Hinode Bridge

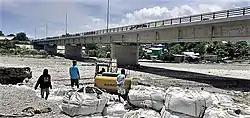
The bridge in March 2022

The Hinode Bridge (known during the construction phase as the Comoro Bridge III) is a two-lane road bridge in the "suco" of , a western suburb of Dili, capital city of East Timor. It was built by a Japanese company, , between 2016 and 2018, with grant aid funding from the Government of Japan.